Space: 1999

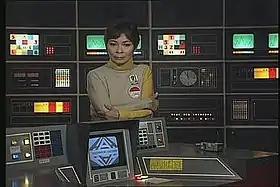
(premiered 13 September 1999), starring Zienia Merton as Sandra Benes.

Filmed on 29 August 1999, "" is a mini-episode produced by fans working professionally in the entertainment industry, and made with the co-operation and involvement of "Space: 1999" script editor Johnny Byrne, who penned the script. Filmed inside a private house on a working replica of Moonbase Alpha's Technical Section and using the original prop of Koenig's Command Center desk and Sandra Benes's original Year Two Alpha uniform, the short film was first shown at the "Space: 1999 Breakaway Convention" in Los Angeles, California on 13 September 1999—the day the events in episode 1 of the series were supposed to take place. With the permission of (then) copyright owners Carlton Media International, the film includes brief clips from seven episodes to illustrate the deserted Moonbase Alpha and the Alphans' exodus to planet Terra Alpha. Previously unused footage shot for the Year Two title sequence and "The Last Enemy" was used to create a sequence showing the Moon being affected by a gravitational disturbance and thrown into an unknown solar system. Short excerpts from 12 other episodes appeared in a montage as Sandra Benes recalls her life on Alpha.